Vaso Laskaraki

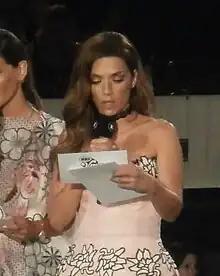
Vaso Laskaraki in 2017

Vasiliki "Vaso" Laskaraki (born October 19, 1979) is a Greek actress, formerly starring in "I Polykatoikia". She is also known for her roles in "Filodoxies", "Ihni", "Klemmema Oneira", "To Soi Sou" and "Erotas".